Roselle Park, New Jersey

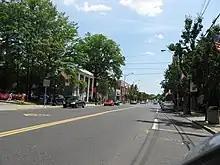
Chestnut Street

Roselle Park is a borough in Union County, in the U.S. state of New Jersey. As of the 2020 United States census, the borough's population was 13,967, an increase of 670 (+5.0%) from the 2010 census count of 13,297, which in turn reflected an increase of 16 (+0.1%) from the 13,281 counted in the 2000 census.